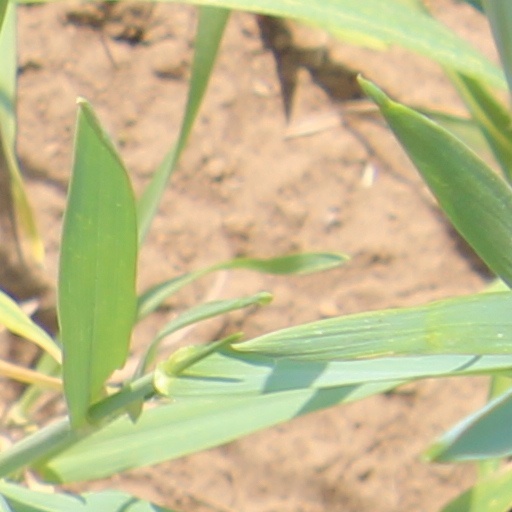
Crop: wheat